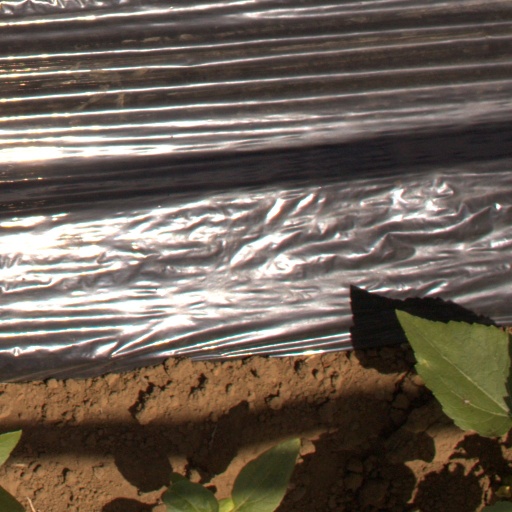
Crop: Jerusalem artichoke